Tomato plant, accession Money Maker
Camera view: bottom (45 deg); turntable rotation: 180 degrees
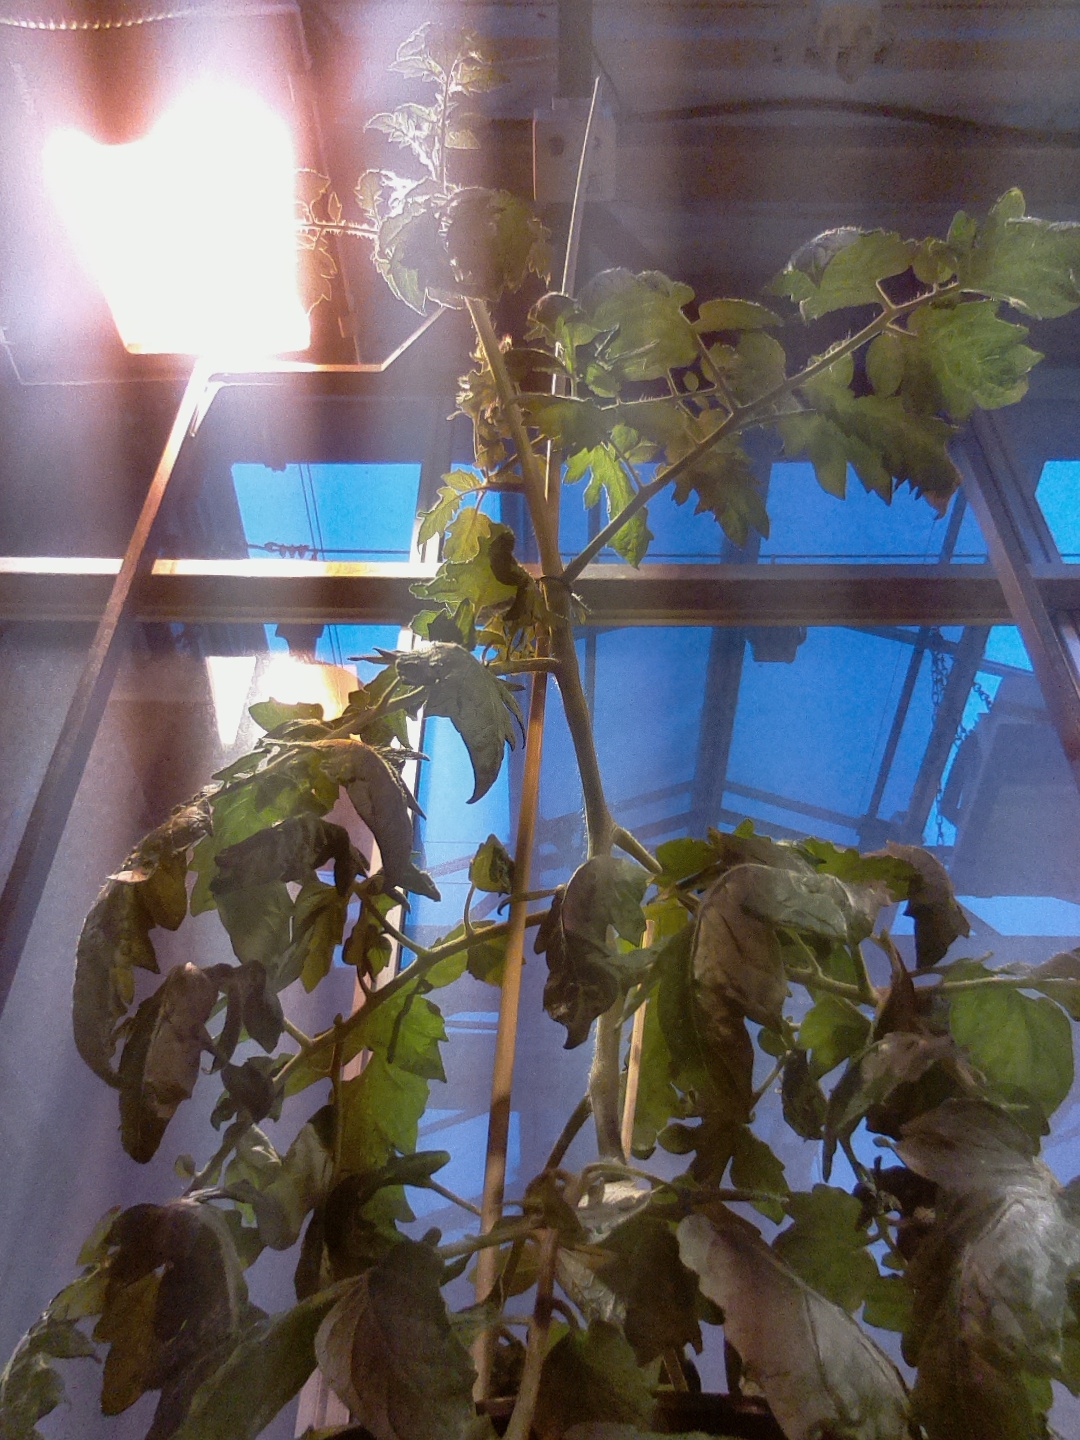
BBCH growth stage 68: Full flowering, 80%-90% of flowers open, more petals falling